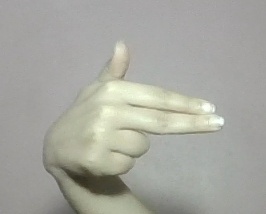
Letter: ghain